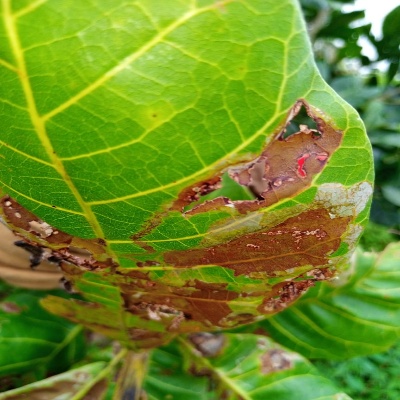
Crop: Cashew
Condition: leaf miner